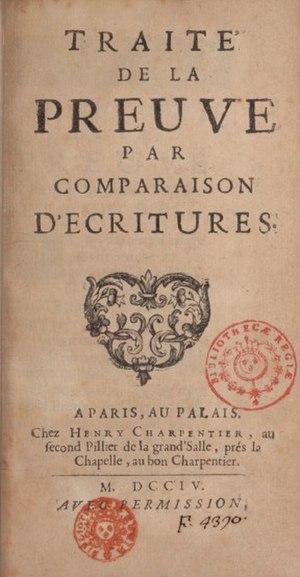
Page de titre de Traité de la preuve par comparaison d'écritures, par Roland Le Vayer de Boutigny (Paris
Roland Le Vayer, sieur de Boutigny, est un homme de lettres et juriste français actif dans la seconde moitié du XVIIᵉ siècle.